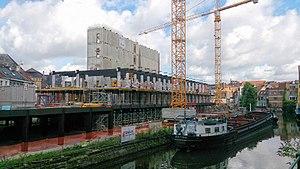
La Bibliothèque De Krook est une médiathèque oeuvrant pour la connaissance, la culture et l’innovation dans la ville belge de Gand. Il s’agit d’une initiative de la ville de Gand, de l’Université de Gand et de l’IMEC. Le bâtiment a ouvert ses portes le 10 mars 2017. Son nom fait référence au coude de l’Escaut et à son quartier, le Waalse Krook, où le bâtiment est maintenant implanté.